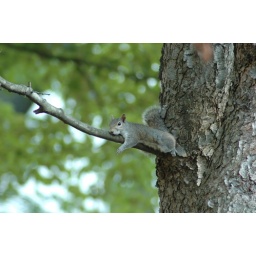
This shot is taken outside my bedroom window as the temps were around 100 degrees and hot as .....